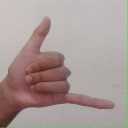
अक्षर: द